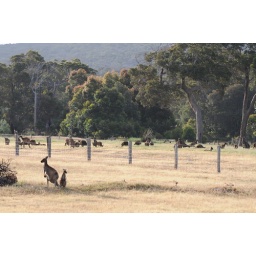
More roos in the field next to the house